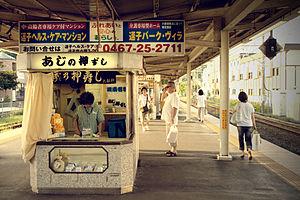
L'ekiben est un type de bentō ; sa spécificité est d'être vendu dans les gares ou dans les trains, le mot bentō désignant un casse croûte dans une gamelle quelle que soit sa provenance. On peut se procurer des ekiben au Japon et à Taiwan dans les gares, sur les quais et même dans le train. Ils sont vendus dans des récipients de qualité variable, accompagnés quand cela est nécessaire de baguettes jetables. Il en existe entre 3 500 et 4 000 variétés, certaines gares ayant acquis une réputation pour leurs ekiben constitués de spécialités locales.